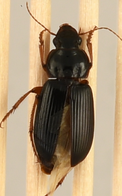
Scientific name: Harpalus pensylvanicus
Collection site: Konza Prairie Agroecosystem NEON (KONA), plot KONA_002